Rainey Funeral Home Building

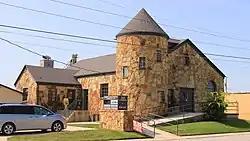

Rainey Funeral Home Building, also known as Roller-Brllce Funeral Home, Barber-Barto Funeral Home, Barber-Edwards Funeral Home, Barber-Edwards-Arthur Funeral Home, Arthur Funeral Home, and Arthur's Colonial Chapel, is a historic funeral home located at Marshfield, Webster County, Missouri. It was built about 1938, and consists of a -story rectangular main building, two-story tower, and a one-story wing. It is in the Tudor Revival style. It is of wood frame and steel construction with a facade of native Webster County fieldstone with raised mortar joints. The building features a round tower with a conical roof and glass block windows.